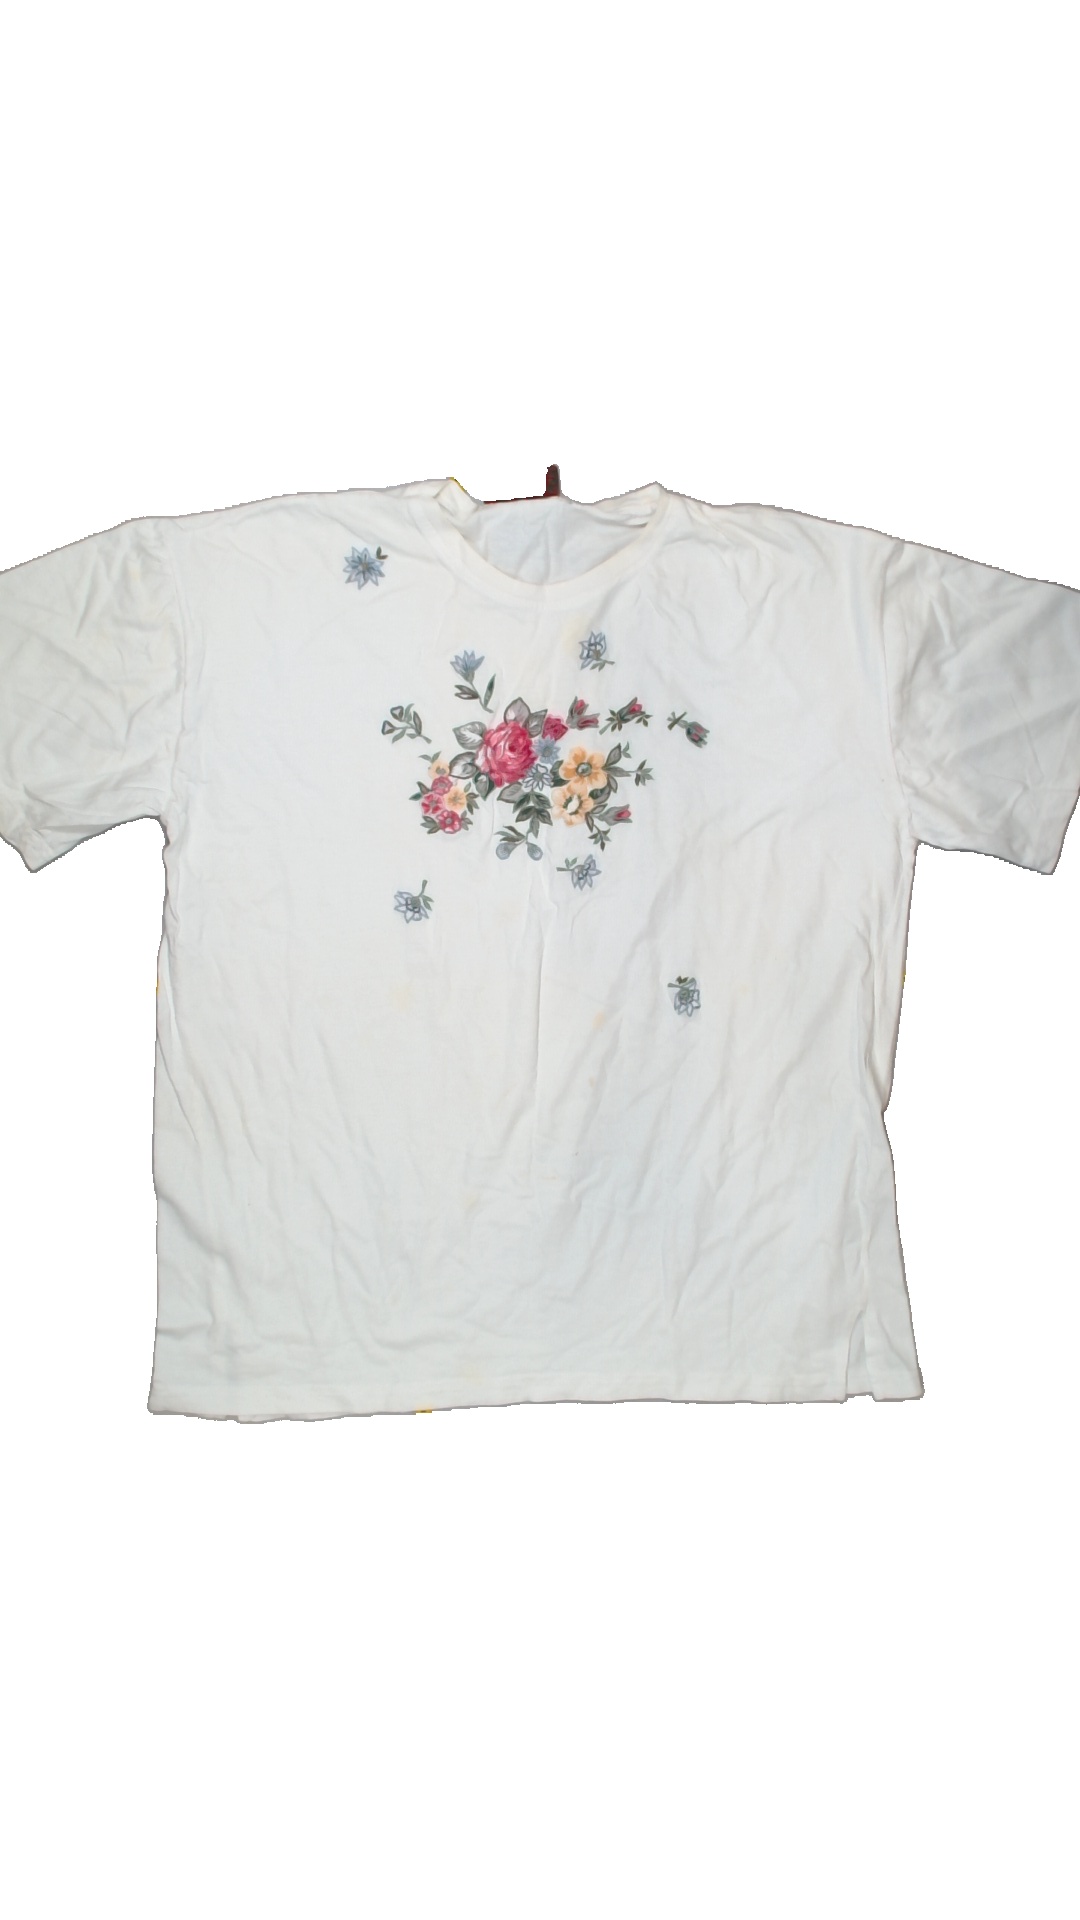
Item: T-shirt (Ladies)
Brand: Not Applicable
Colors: White
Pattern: Floral print
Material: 100%cotton
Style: No trend
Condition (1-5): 3
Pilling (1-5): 5
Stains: Yes
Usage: Export
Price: <50